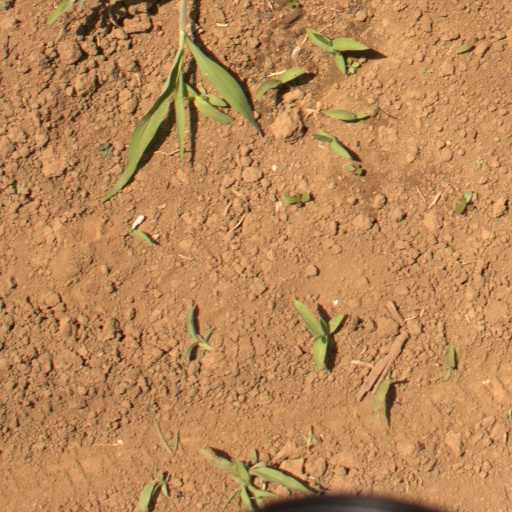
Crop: Jerusalem artichoke